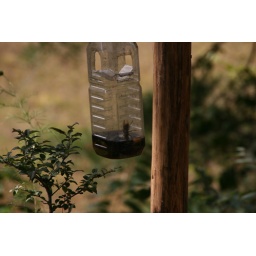
Gigantic wasp in a plastic bottle